Lace knitting

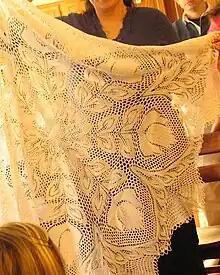
Knitted lace tablecloth based on the pattern "Lyra" by Herbert Niebling

needle lace or bobbin lace. However, it is better suited for garments, being softer and much faster to produce.